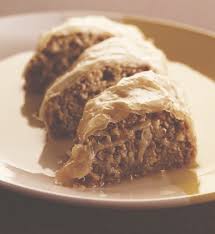
Yemek: baklava